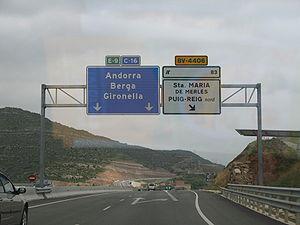
L'axe expresse C-16 à Puig-Reig en direction d'Andorre.
L'axe autonome C-16 relie Barcelone à la Cerdagne alternant autoroute à péage, voie rapide, tunnel et route sur 135 km.